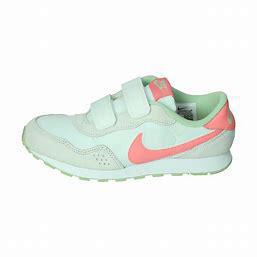
Brand: Nike
Model: MD Valiant